Warsaw

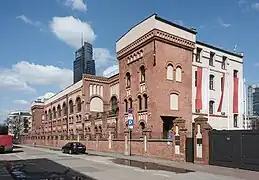
Warsaw Rising Museum

The oldest necropolis in Warsaw is Stare Powązki, established in 1790. It is one of Poland's national necropolises.